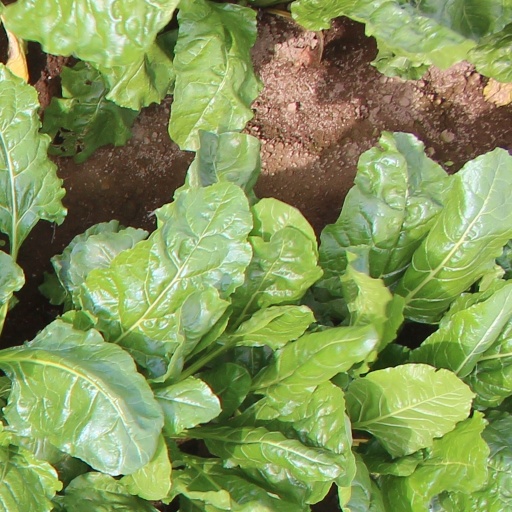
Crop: sugar beet